Gōnokawa River

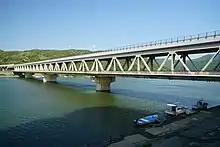
Gōtsu Bypass in Gōtsu, Shimane

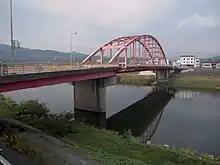
The Tomoe Bridge over the Basen River in Miyoshi, Hiroshima

The river and its tributaries pass through or borders eight cities and seven towns that are located in Shimane Prefecture and Hiroshima Prefecture as is shown below. As of 2000 according to the national census 278,207 people lived in the drainage basin, including 104,169 from Shimane and 174,038 from Hiroshima.